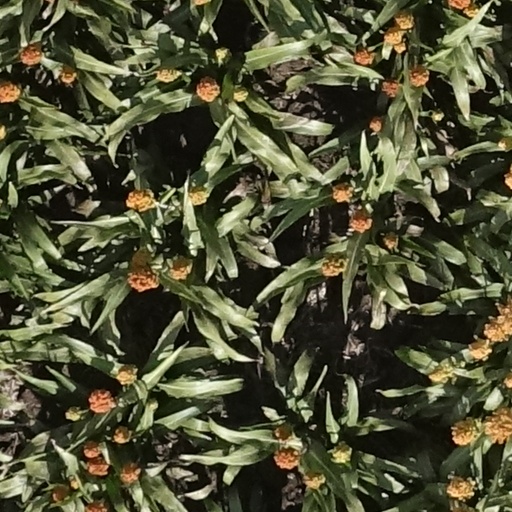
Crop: sorghum